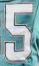
Number: 5